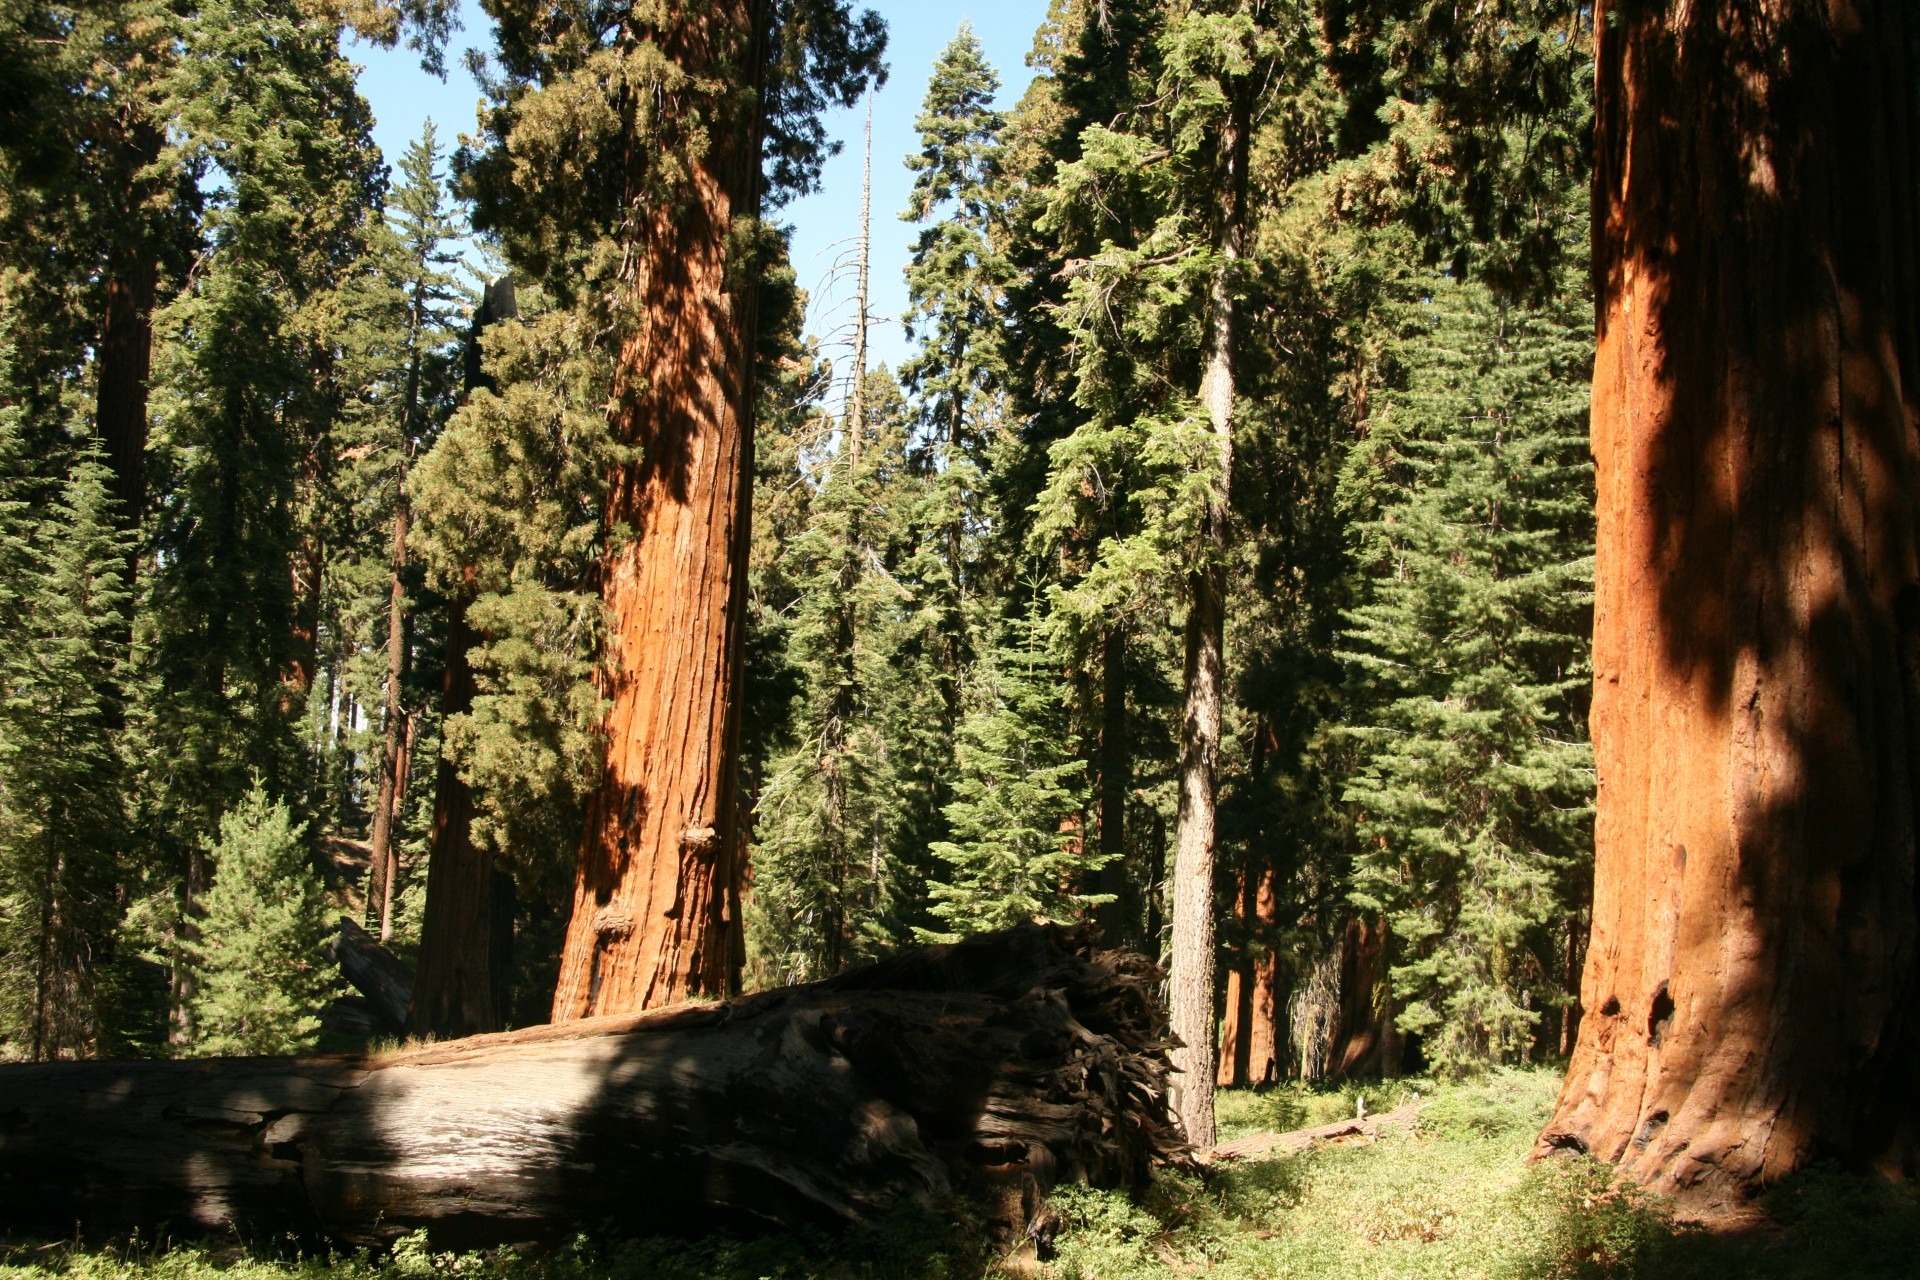
landscape, tree, nature, forest, path, pathway, outdoor, wilderness, growth, plant, hiking, trail, adventure, view, trunk, bark, travel, walk, wild, environment, foliage, rural, canopy, jungle, tranquil, scenic, hike, lush, peaceful, natural, autumn, scenery, america, ancient, california, botanical, majestic, life, redwood, ecology, conifer, trees, outdoors, woods, american, secluded, spruce, forestry, rainforest, branches, tall, deciduous, giant, way, big, grove, scene, dramatic, large, huge, woodland, habitat, footpath, ecosystem, biome, old growth forest, natural environment, woody plant, temperate coniferous forest